Coins in the Bible

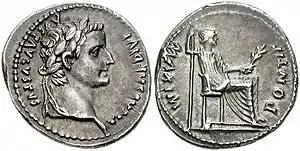
A denarius of Tiberius

The tribute penny was the coin that was shown to Jesus when he made his famous speech "Render unto Caesar..." It is usually thought that the coin was a Roman denarius with the head of Tiberius. However, it has been suggested that the coin may have instead been an Antiochan tetradrachm bearing the head of Tiberius, with Augustus on the reverse or the denarius of Augustus with Caius and Lucius on the reverse. Coins of Julius Caesar, Mark Antony and Germanicus are also considered possibilities.